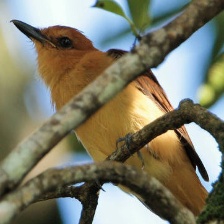
Species: CINNAMON ATTILA
Scientific name: ATTILA CINNAMOMEUS